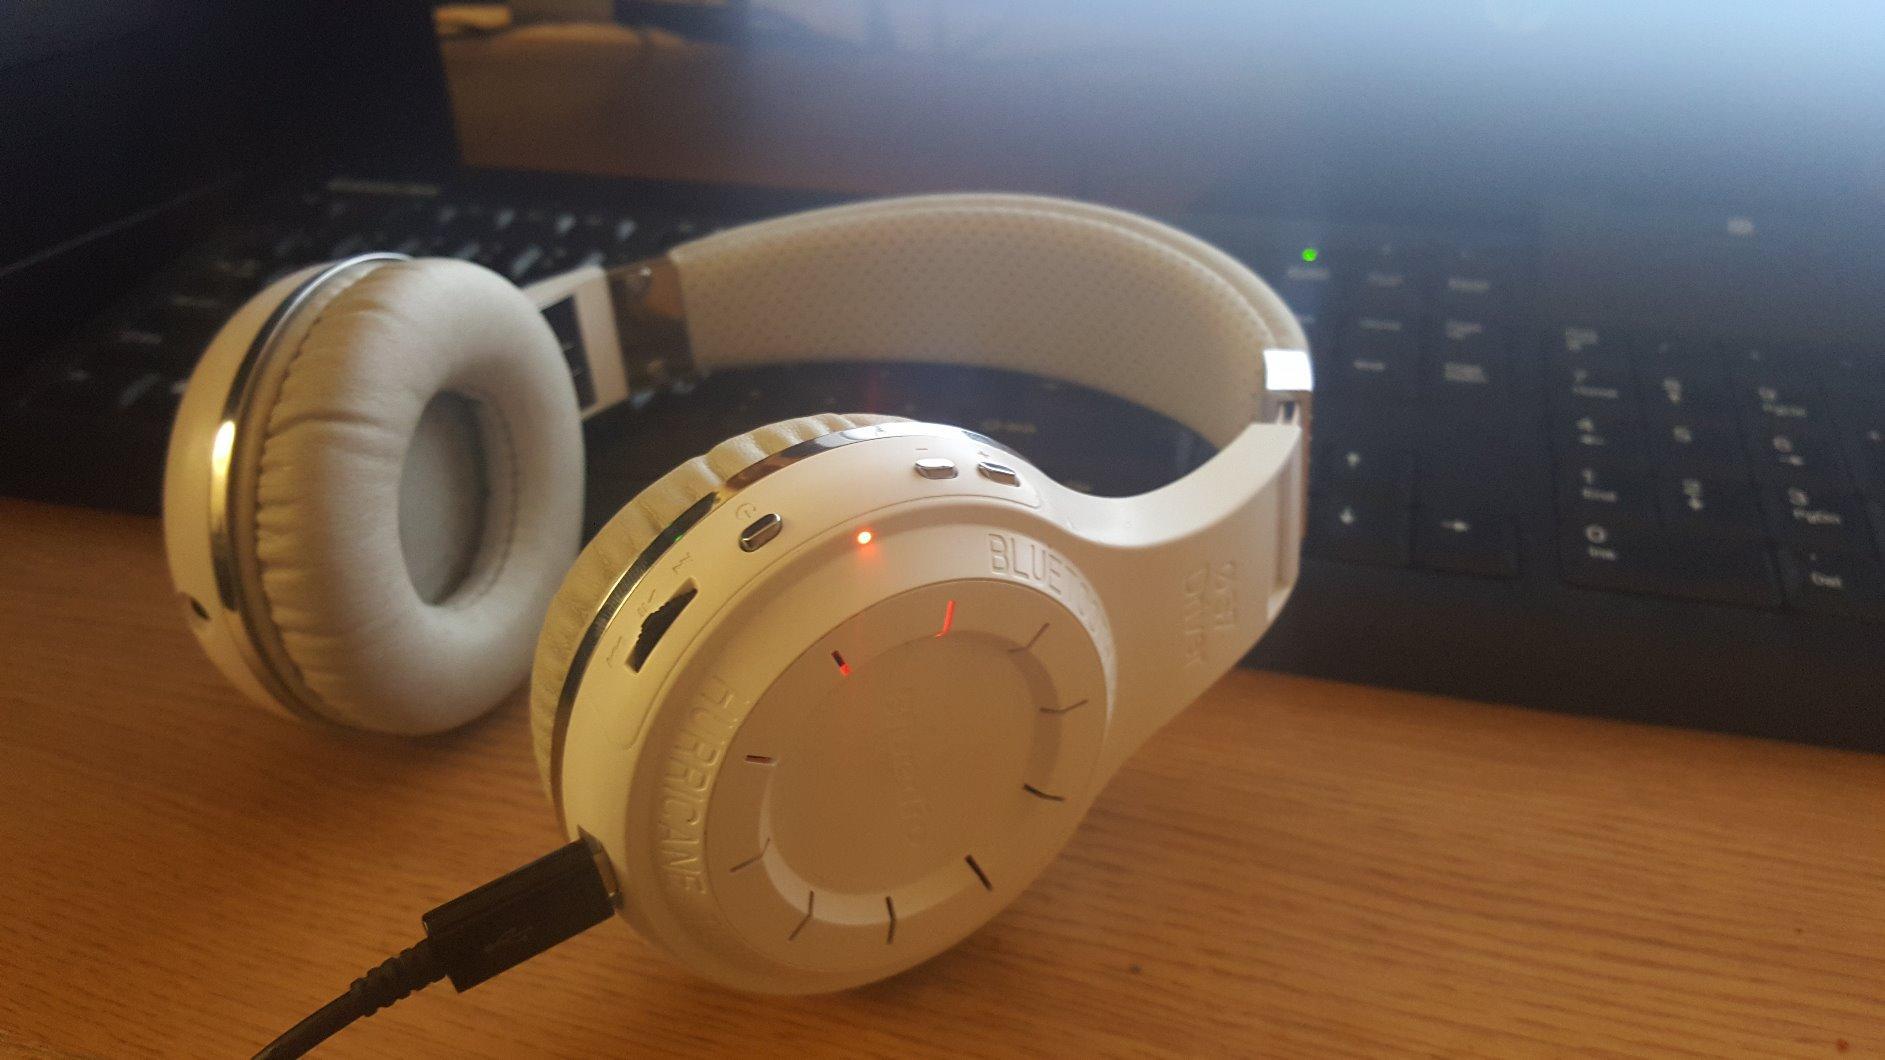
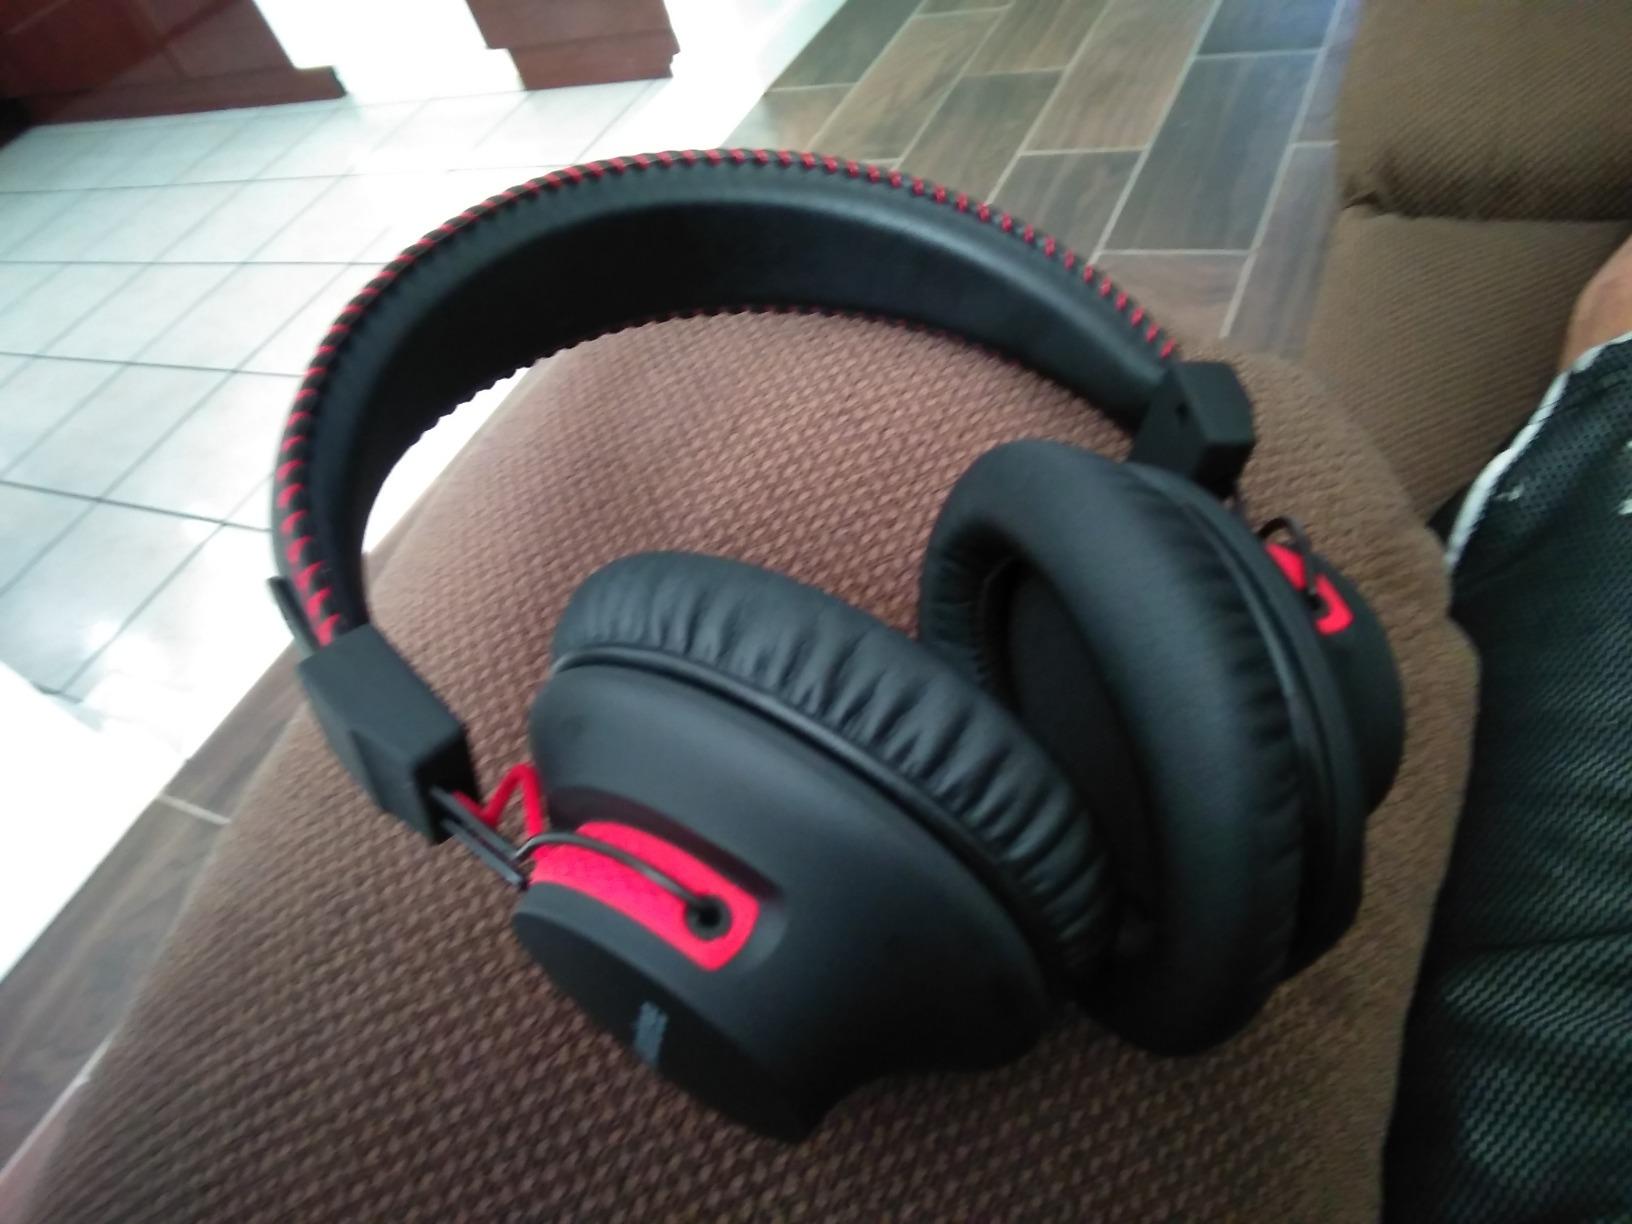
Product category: headphones
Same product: no